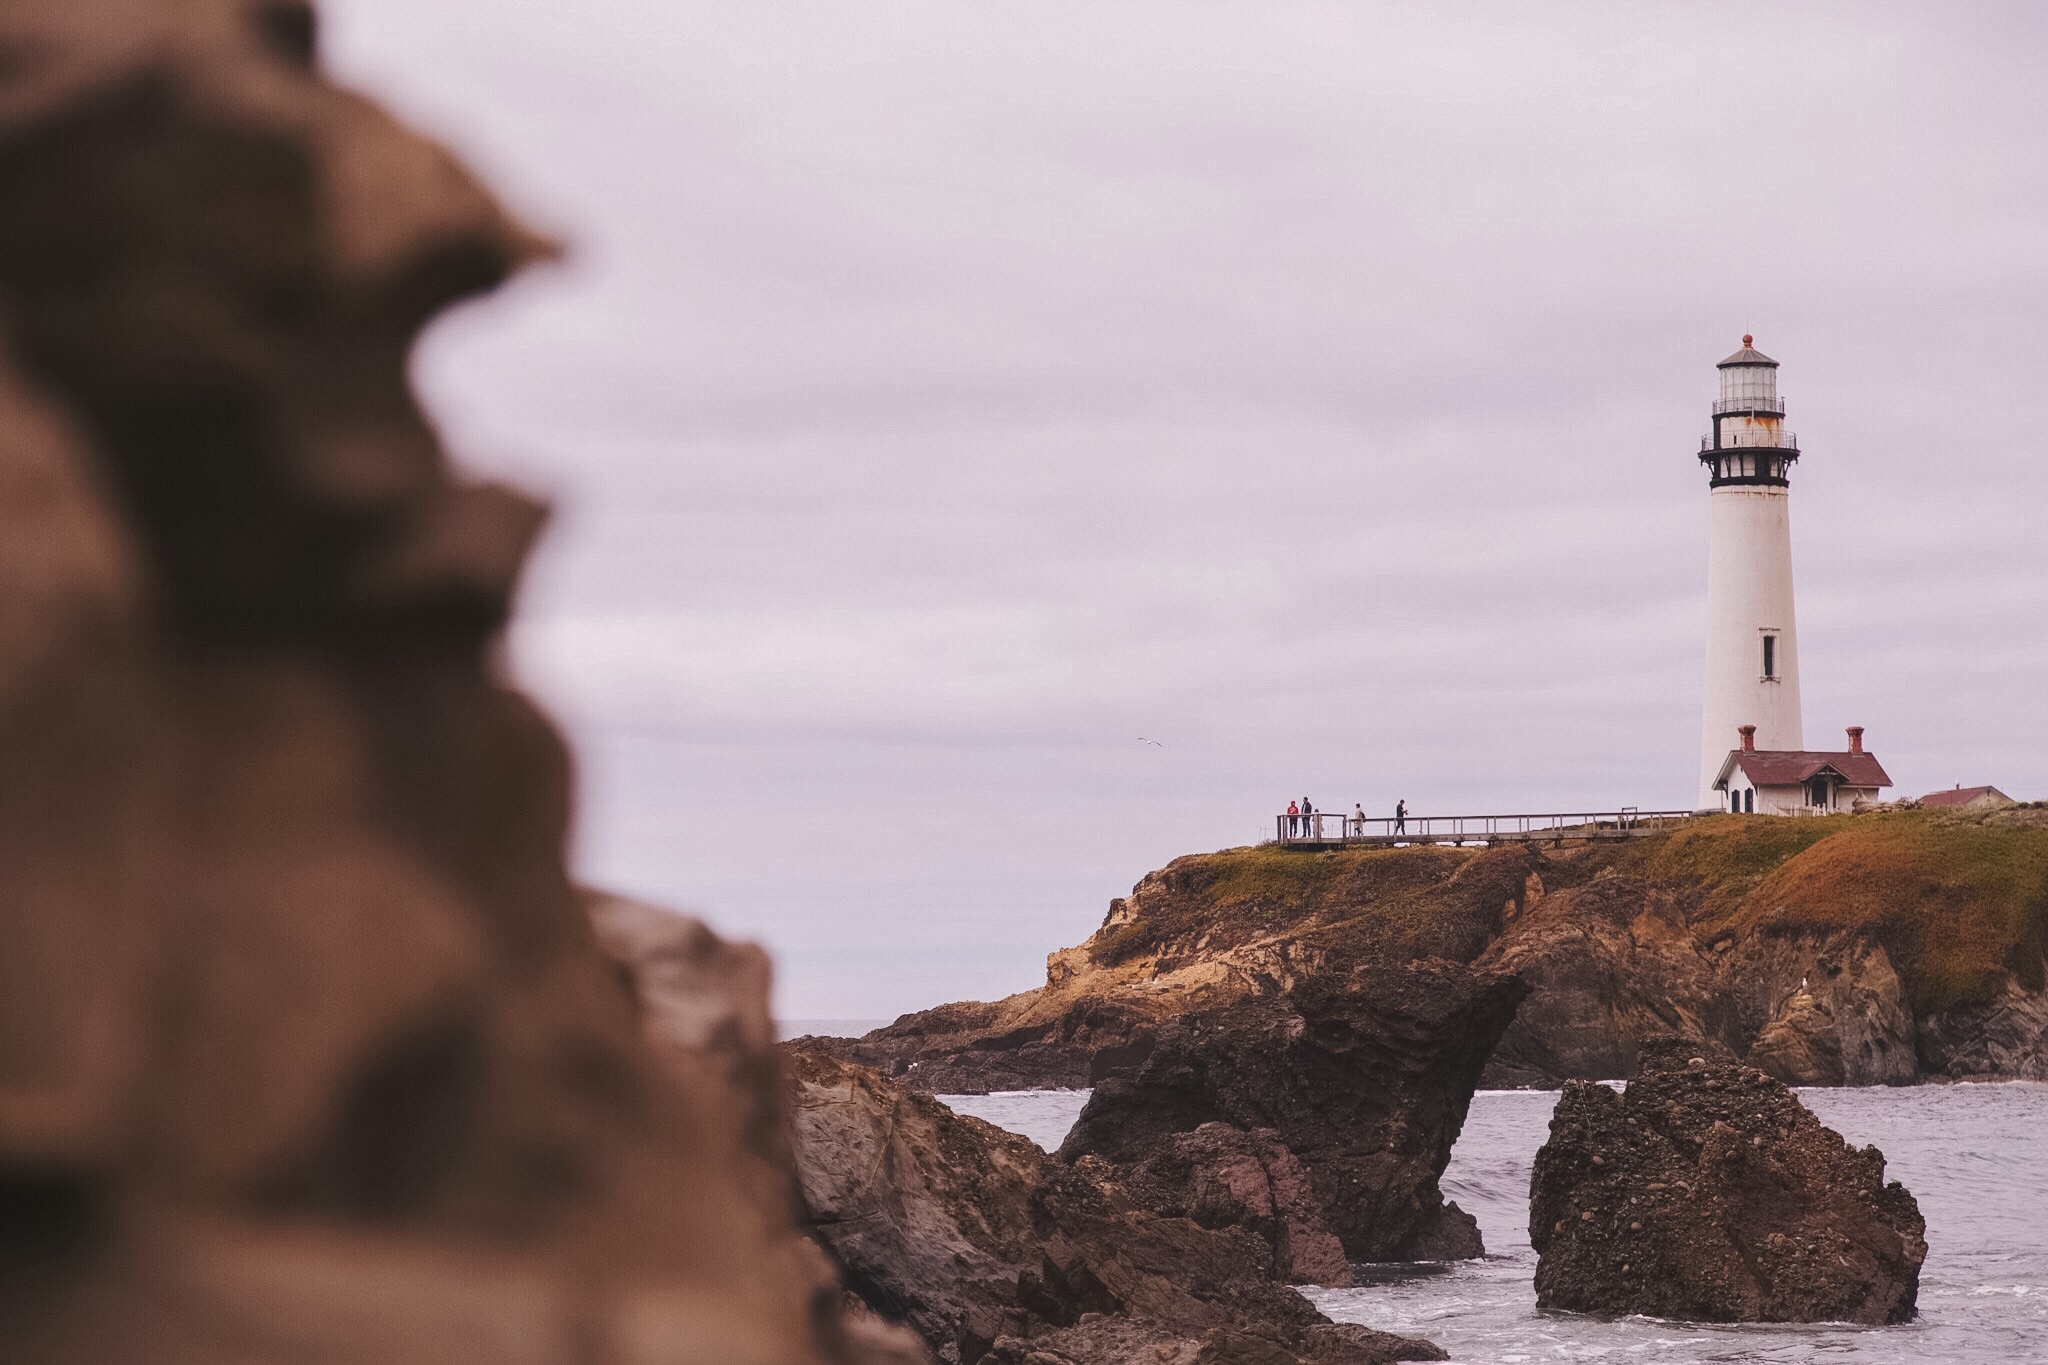
sea, coast, rock, lighthouse, tower, island, rocks